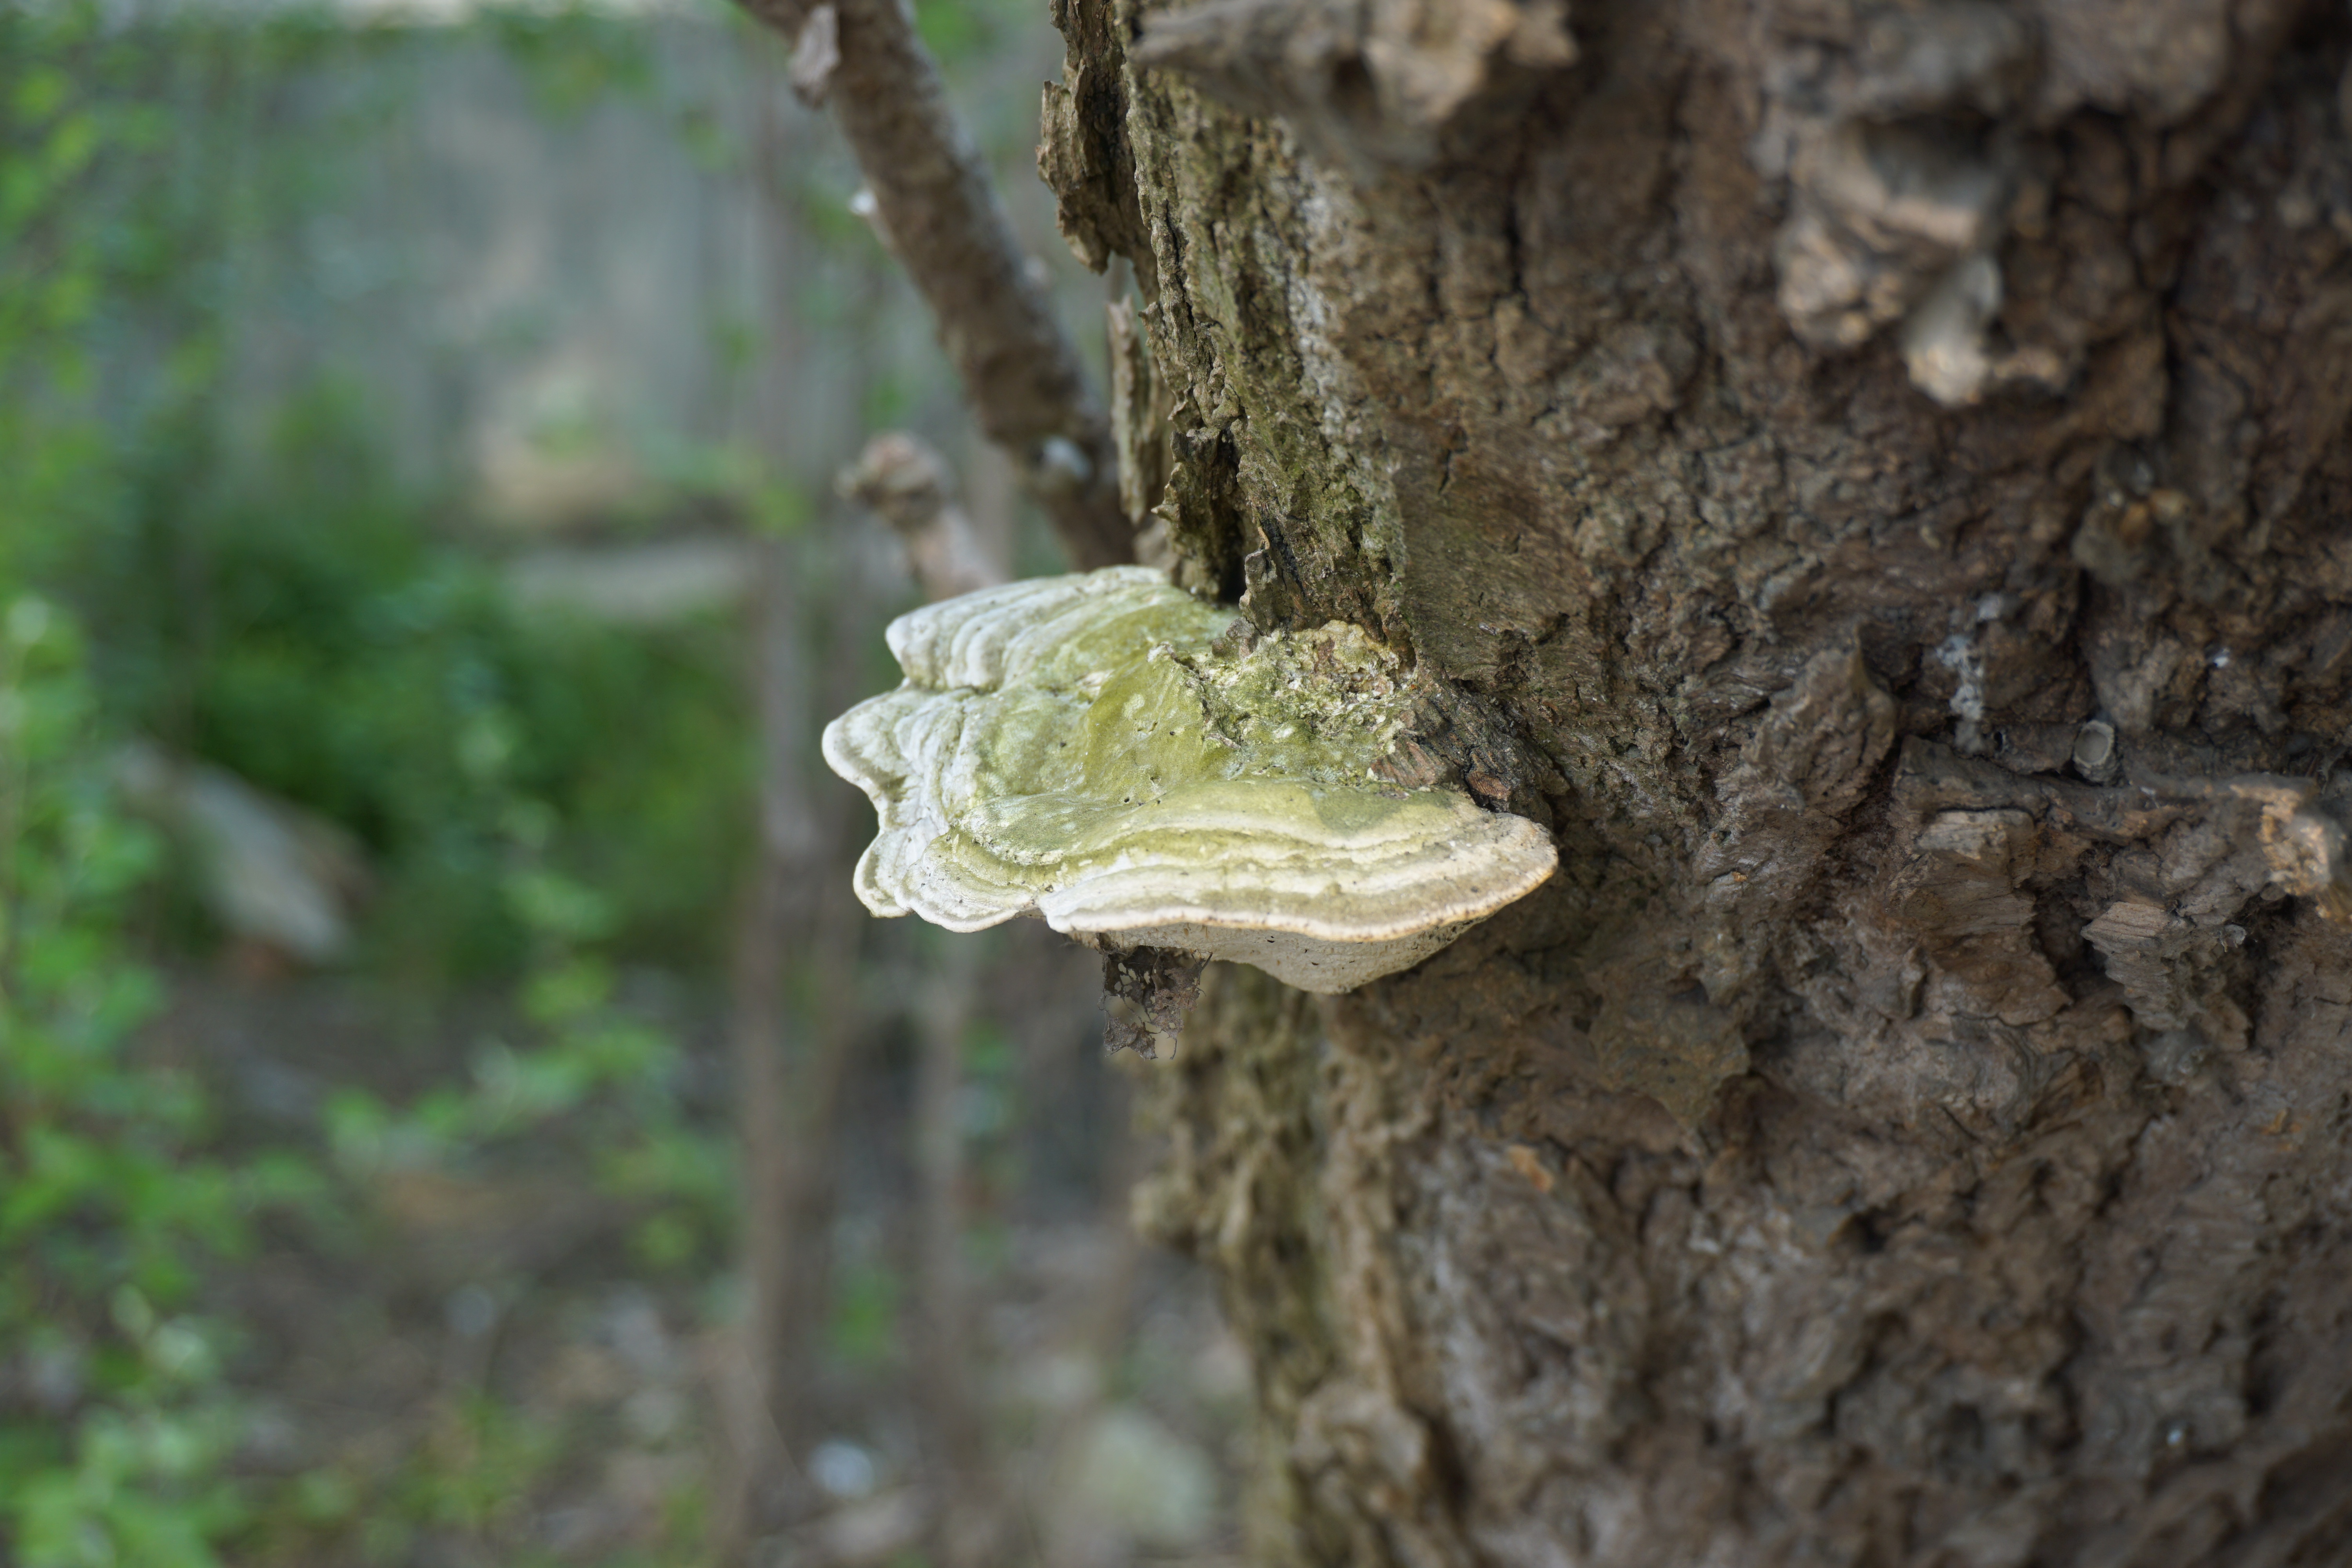
tree, nature, forest, plant, leaf, flower, trunk, bark, wildlife, green, soil, flora, fauna, fungus, woodland, macro photography, woody plant, agaricomycetes, number of bacteria, tree tongue